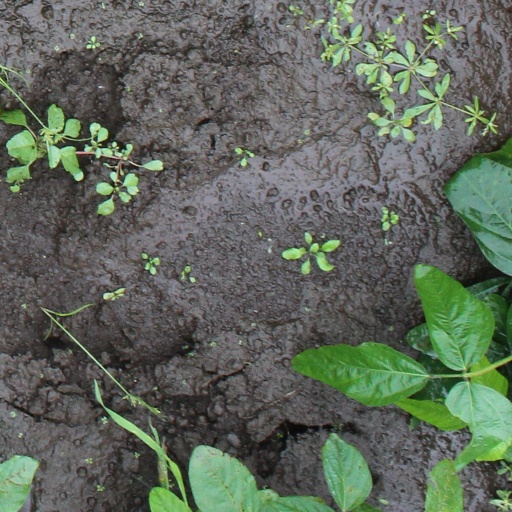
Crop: soybean